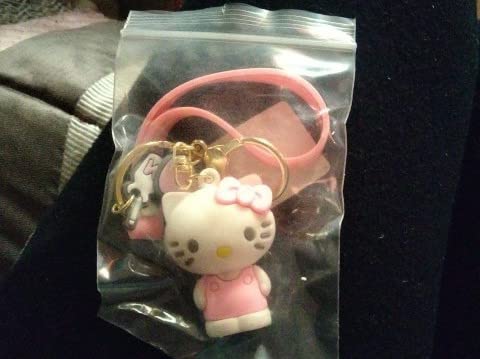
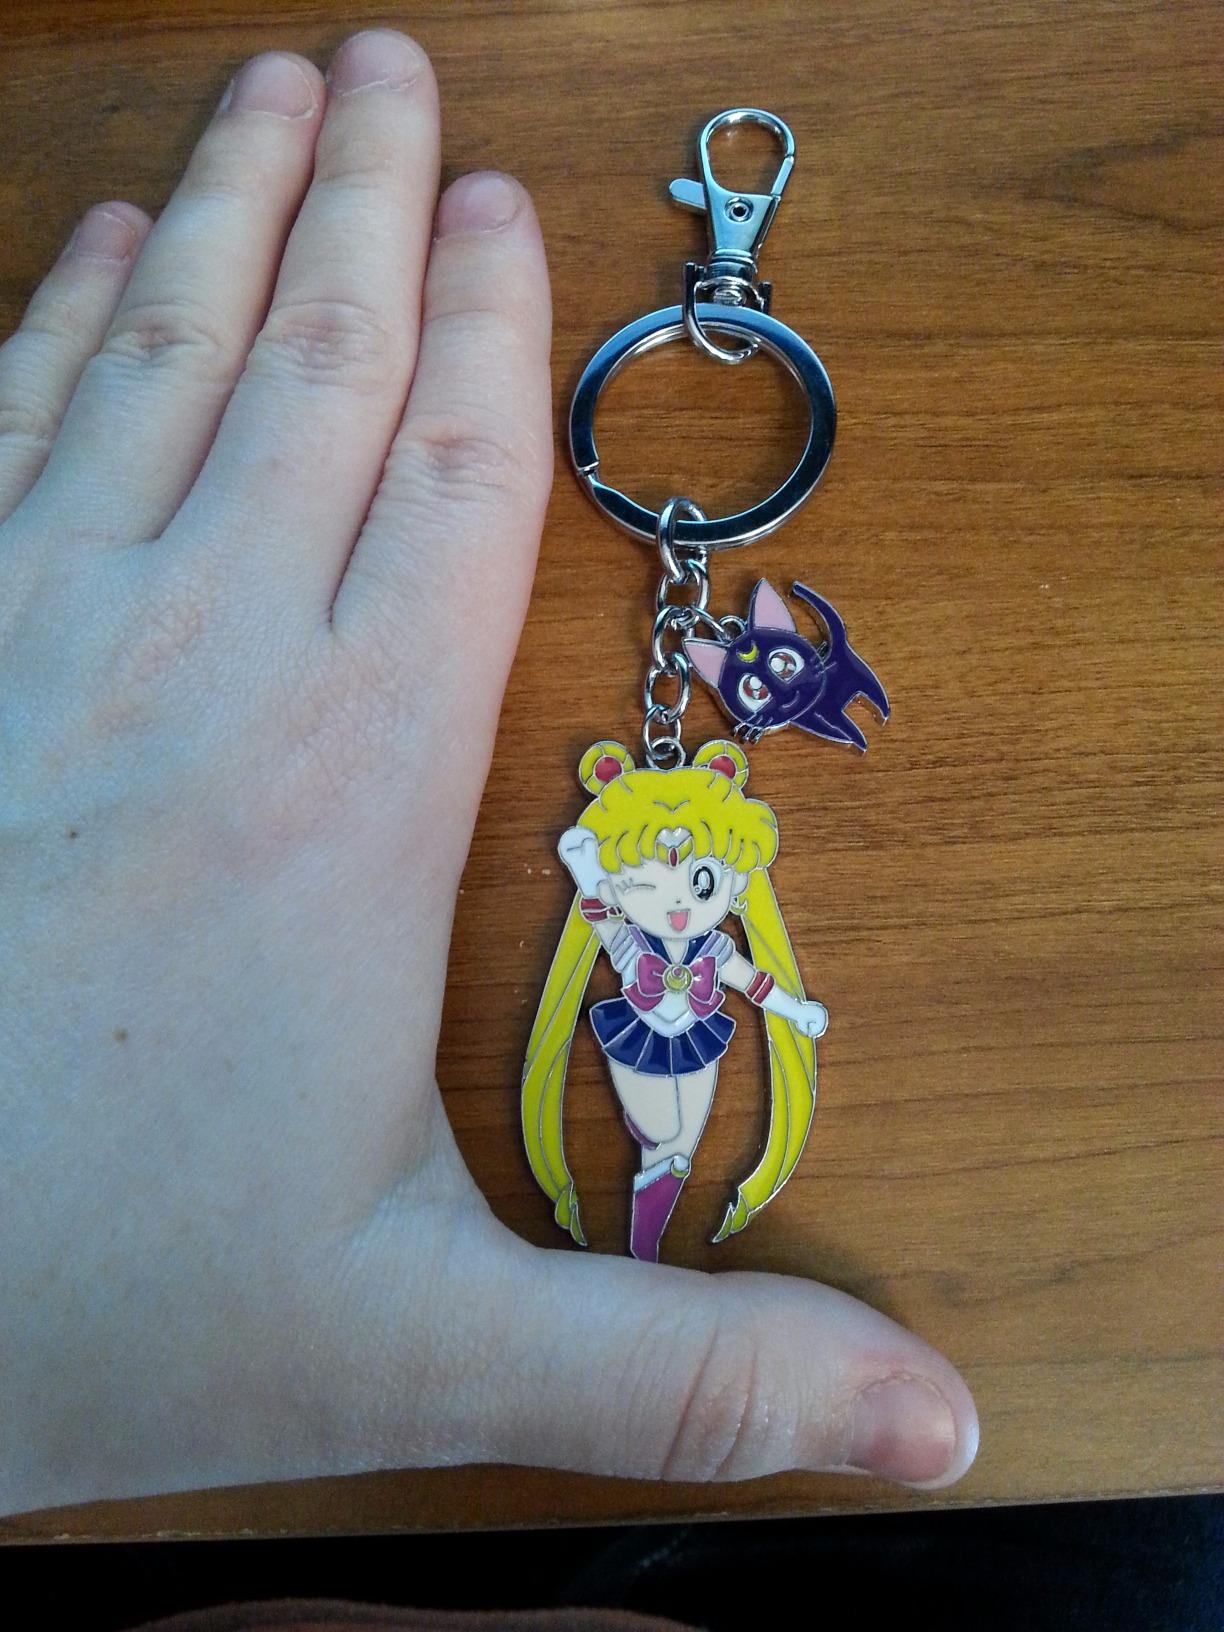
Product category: accessories_keychain
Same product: no